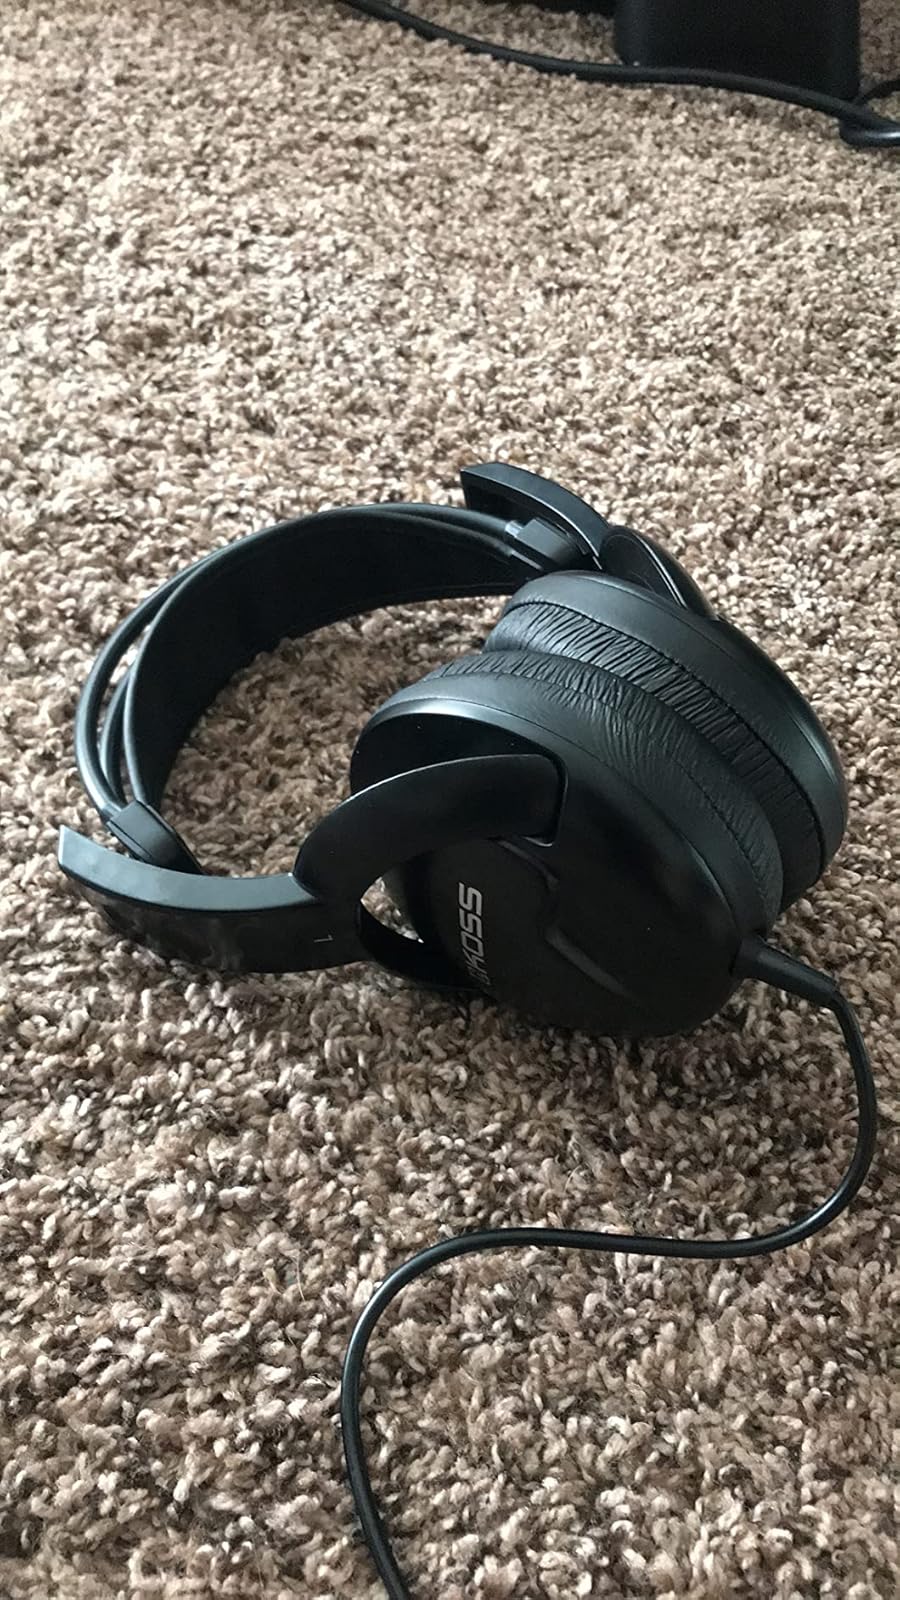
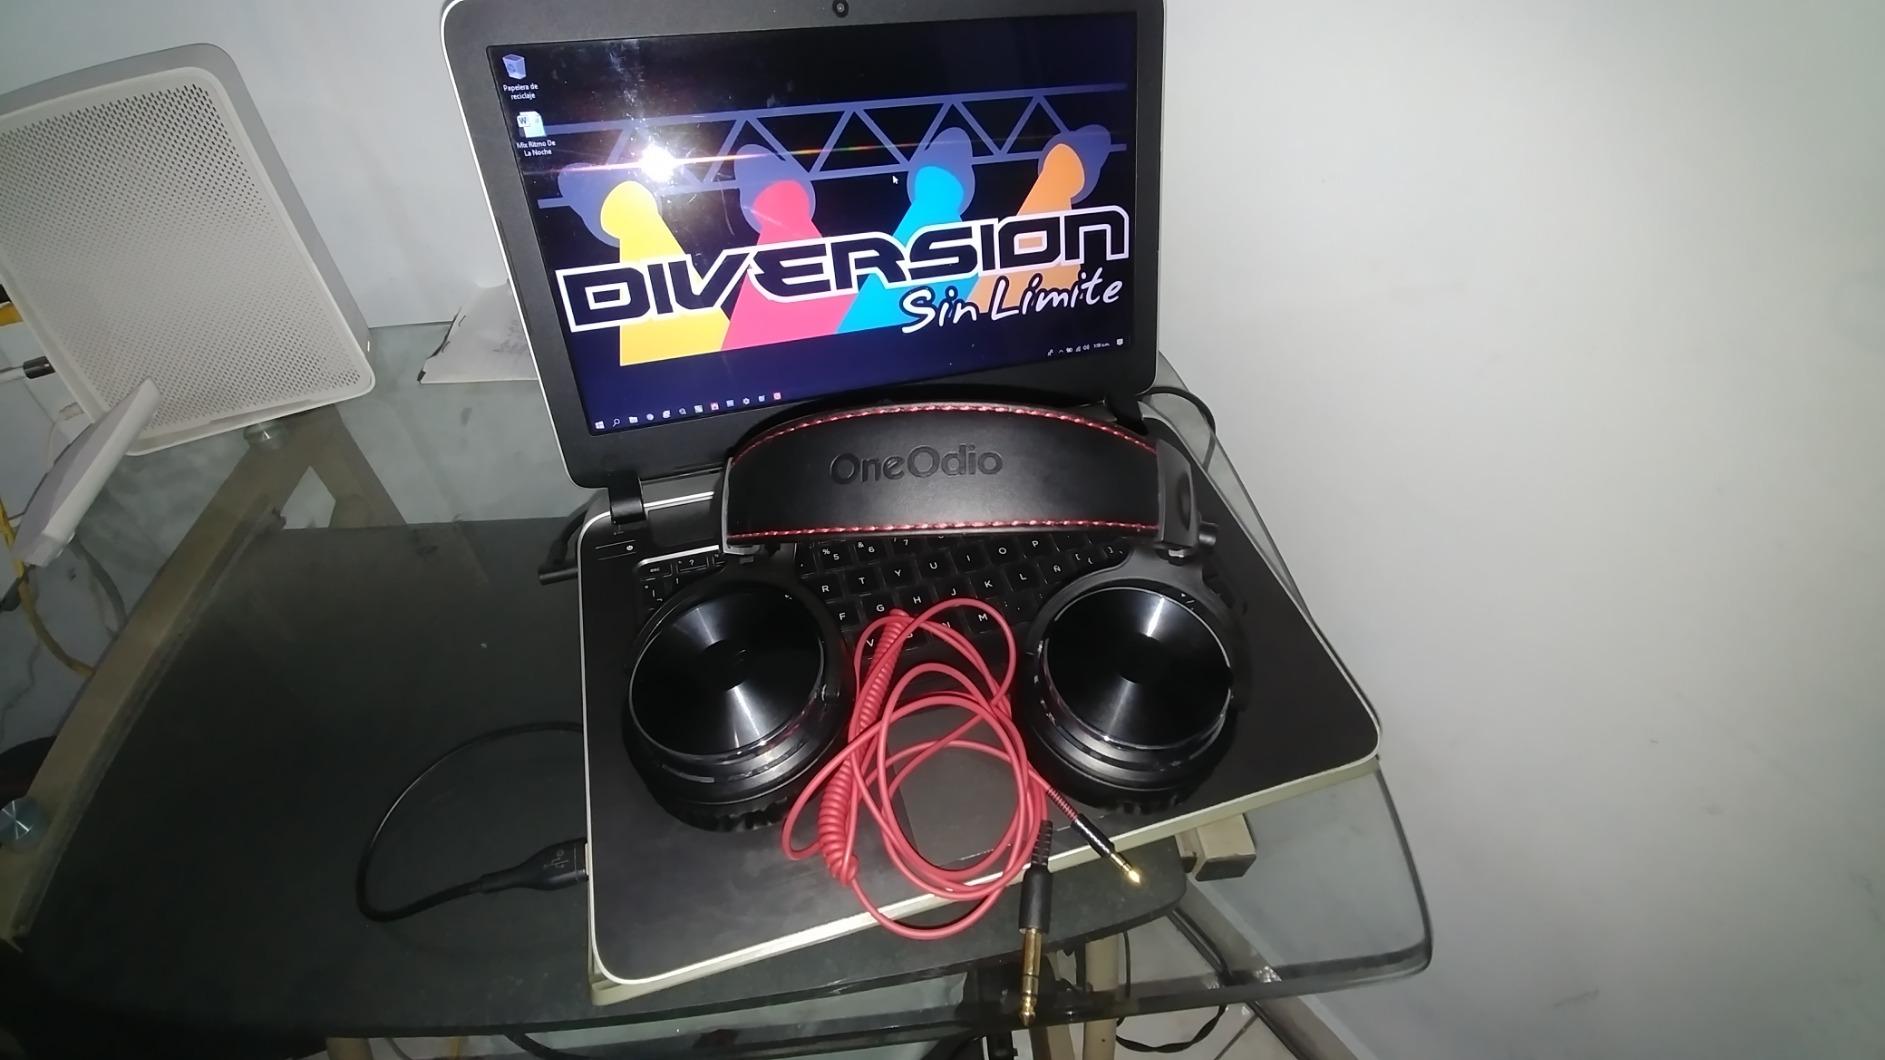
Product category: headphones
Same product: no